Cockade of Italy

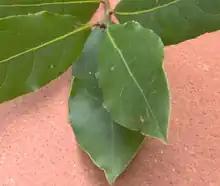
A few laurel leaves. Many of them were used as a cockade during the Rome uprisings of 1789.

The first sporadic demonstrations in favor of the ideals of the French Revolution by the Italian population took place in August 1789 with the organization of protests in various places on the Italian peninsula, especially in the Papal States. The rioters, in these early uprisings, had makeshift cockades made of green leaves pinned on their clothes in imitation of the similar protests that took place in France at the dawn of the revolution.